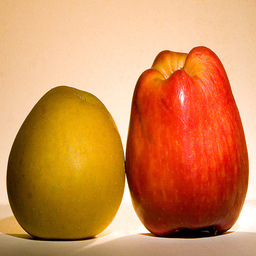
Label: Apple